St. John's School fire

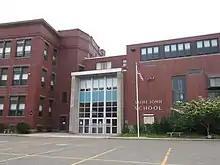
St. Johns School in Peabody Mass. (2018)

In the immediate aftermath of the fire, many did not want to remember the disaster. News photographers and a movie crew who had responded to the site along with personal photographers all had their cameras confiscated by law enforcement.